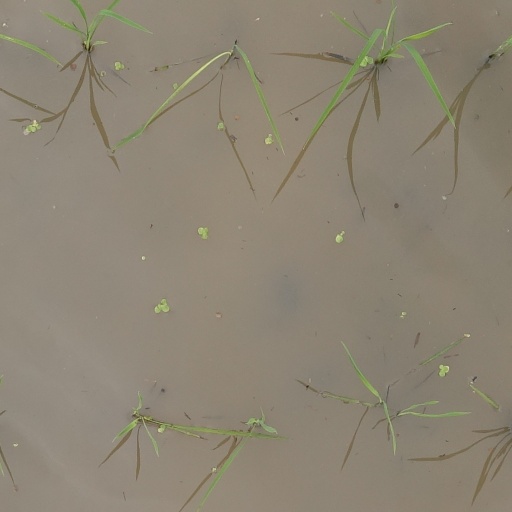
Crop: rice